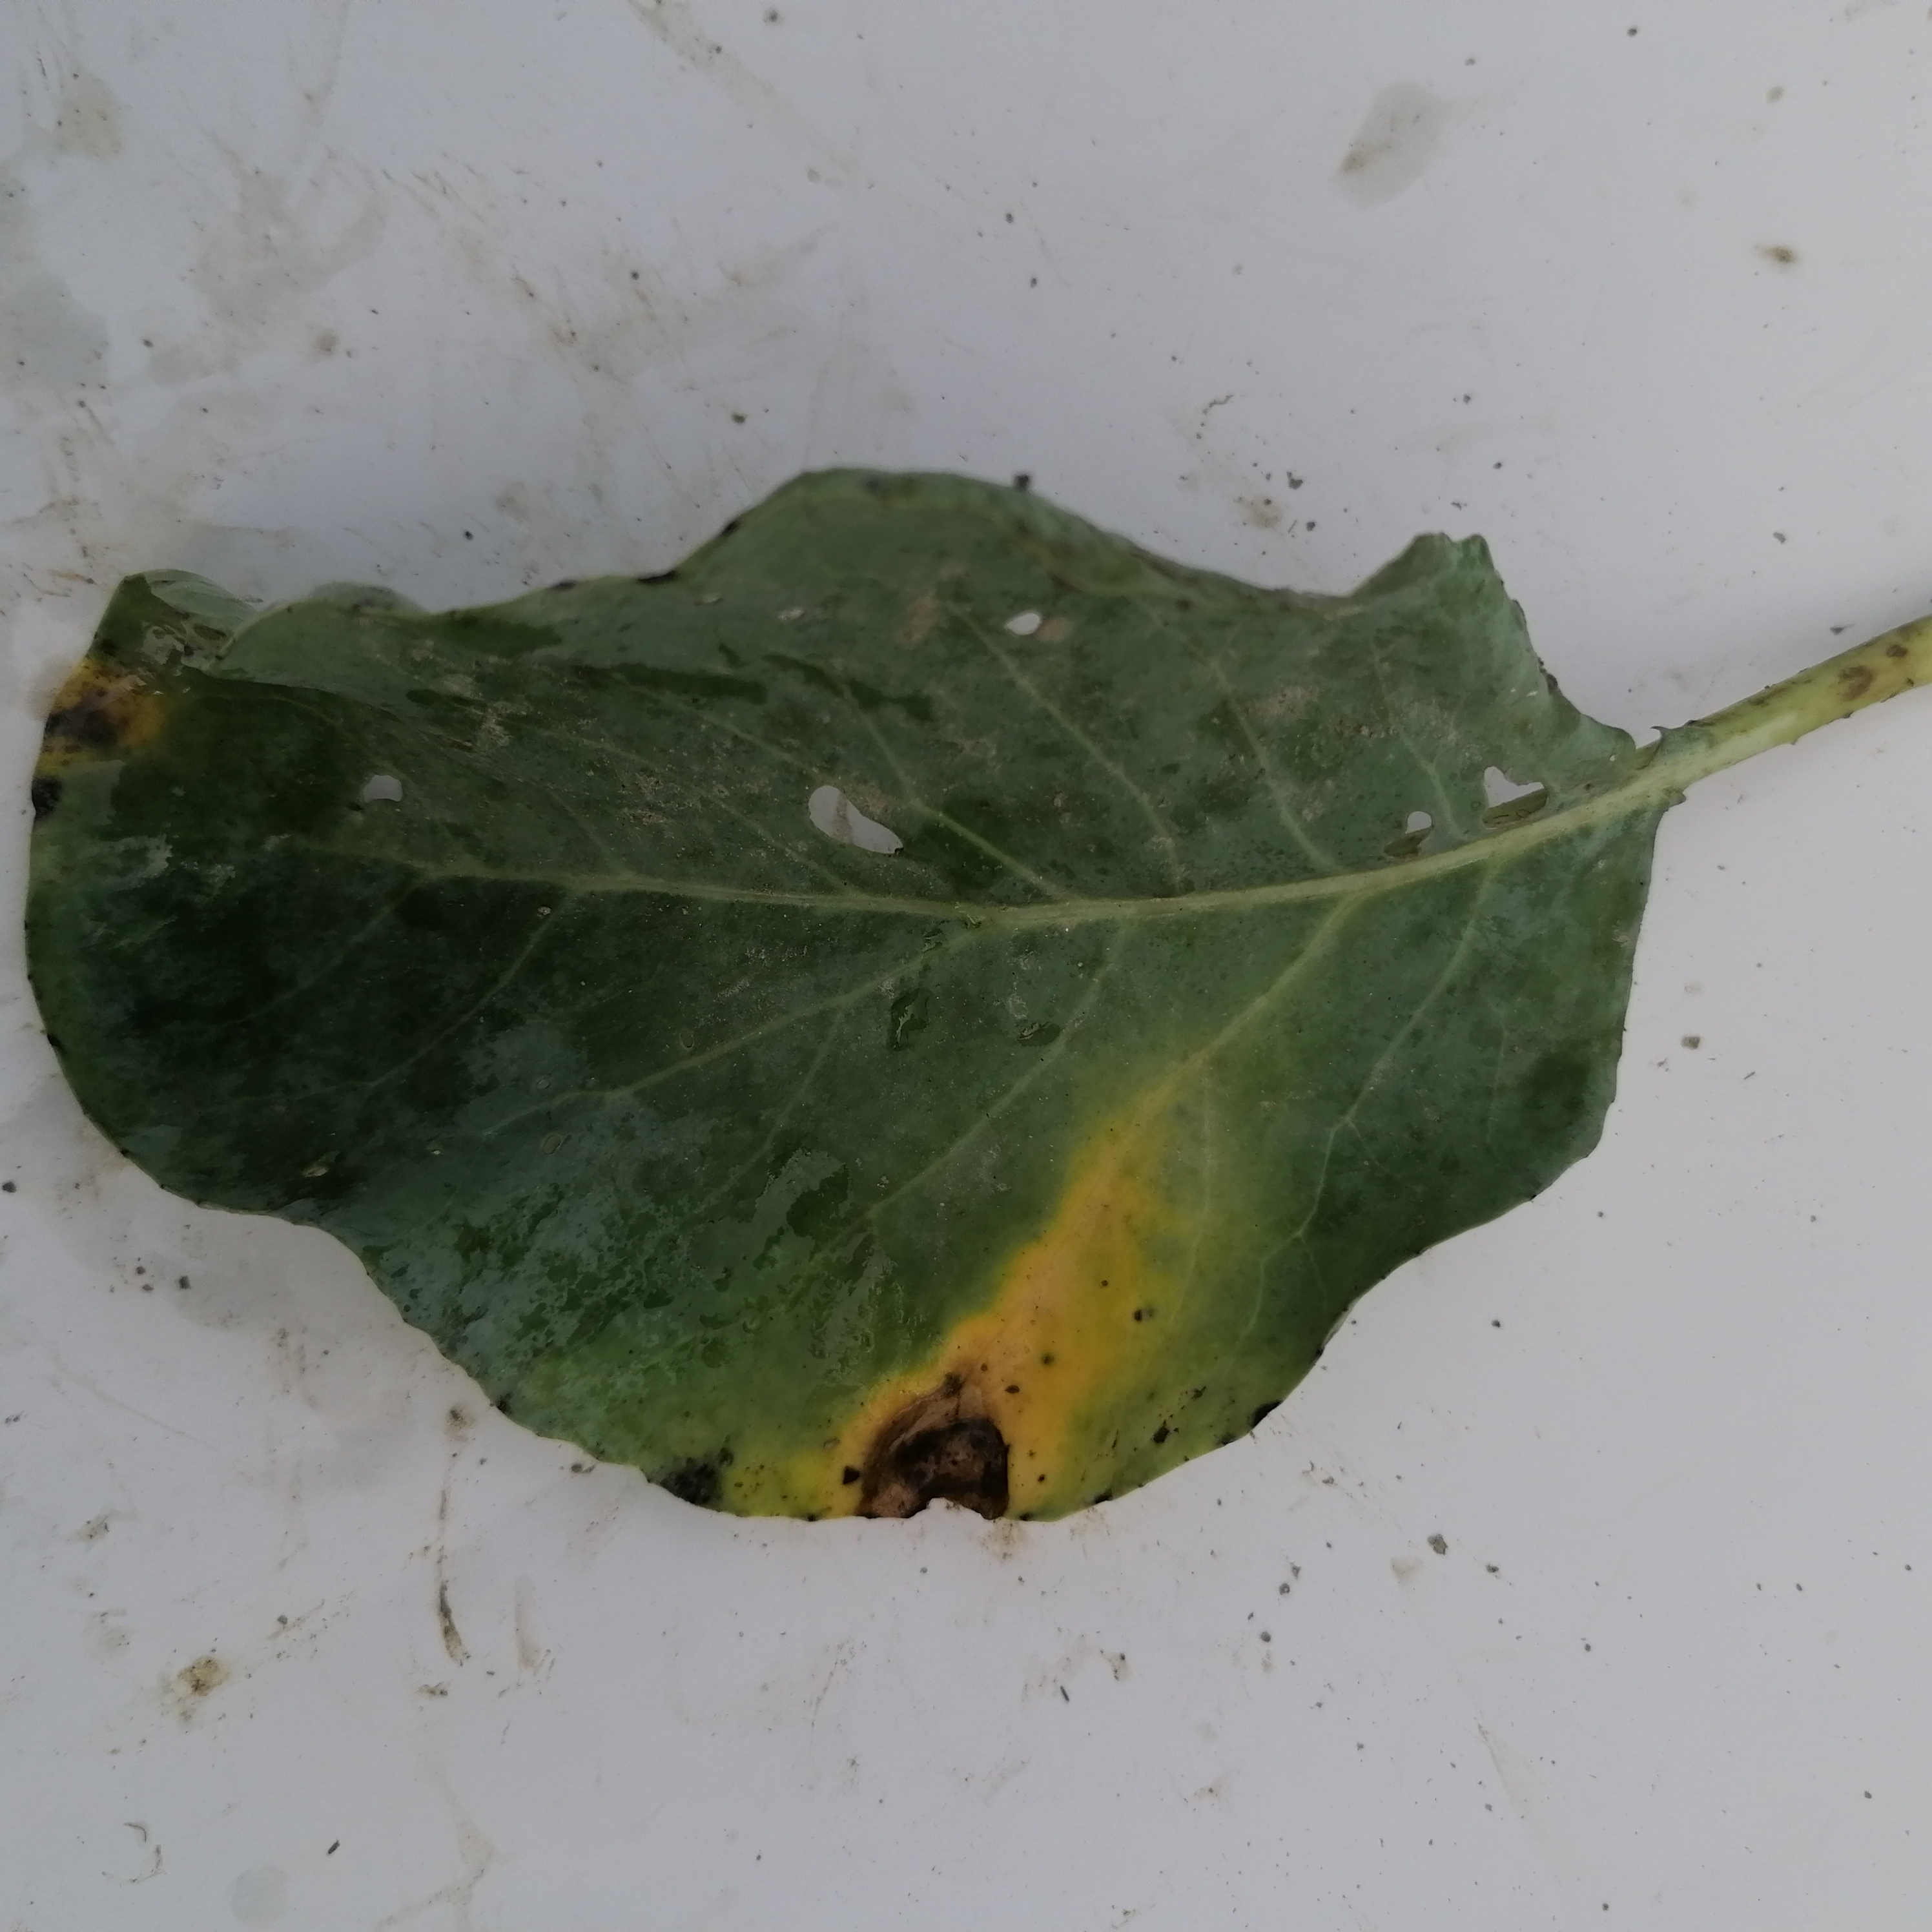
Label: Black Rot